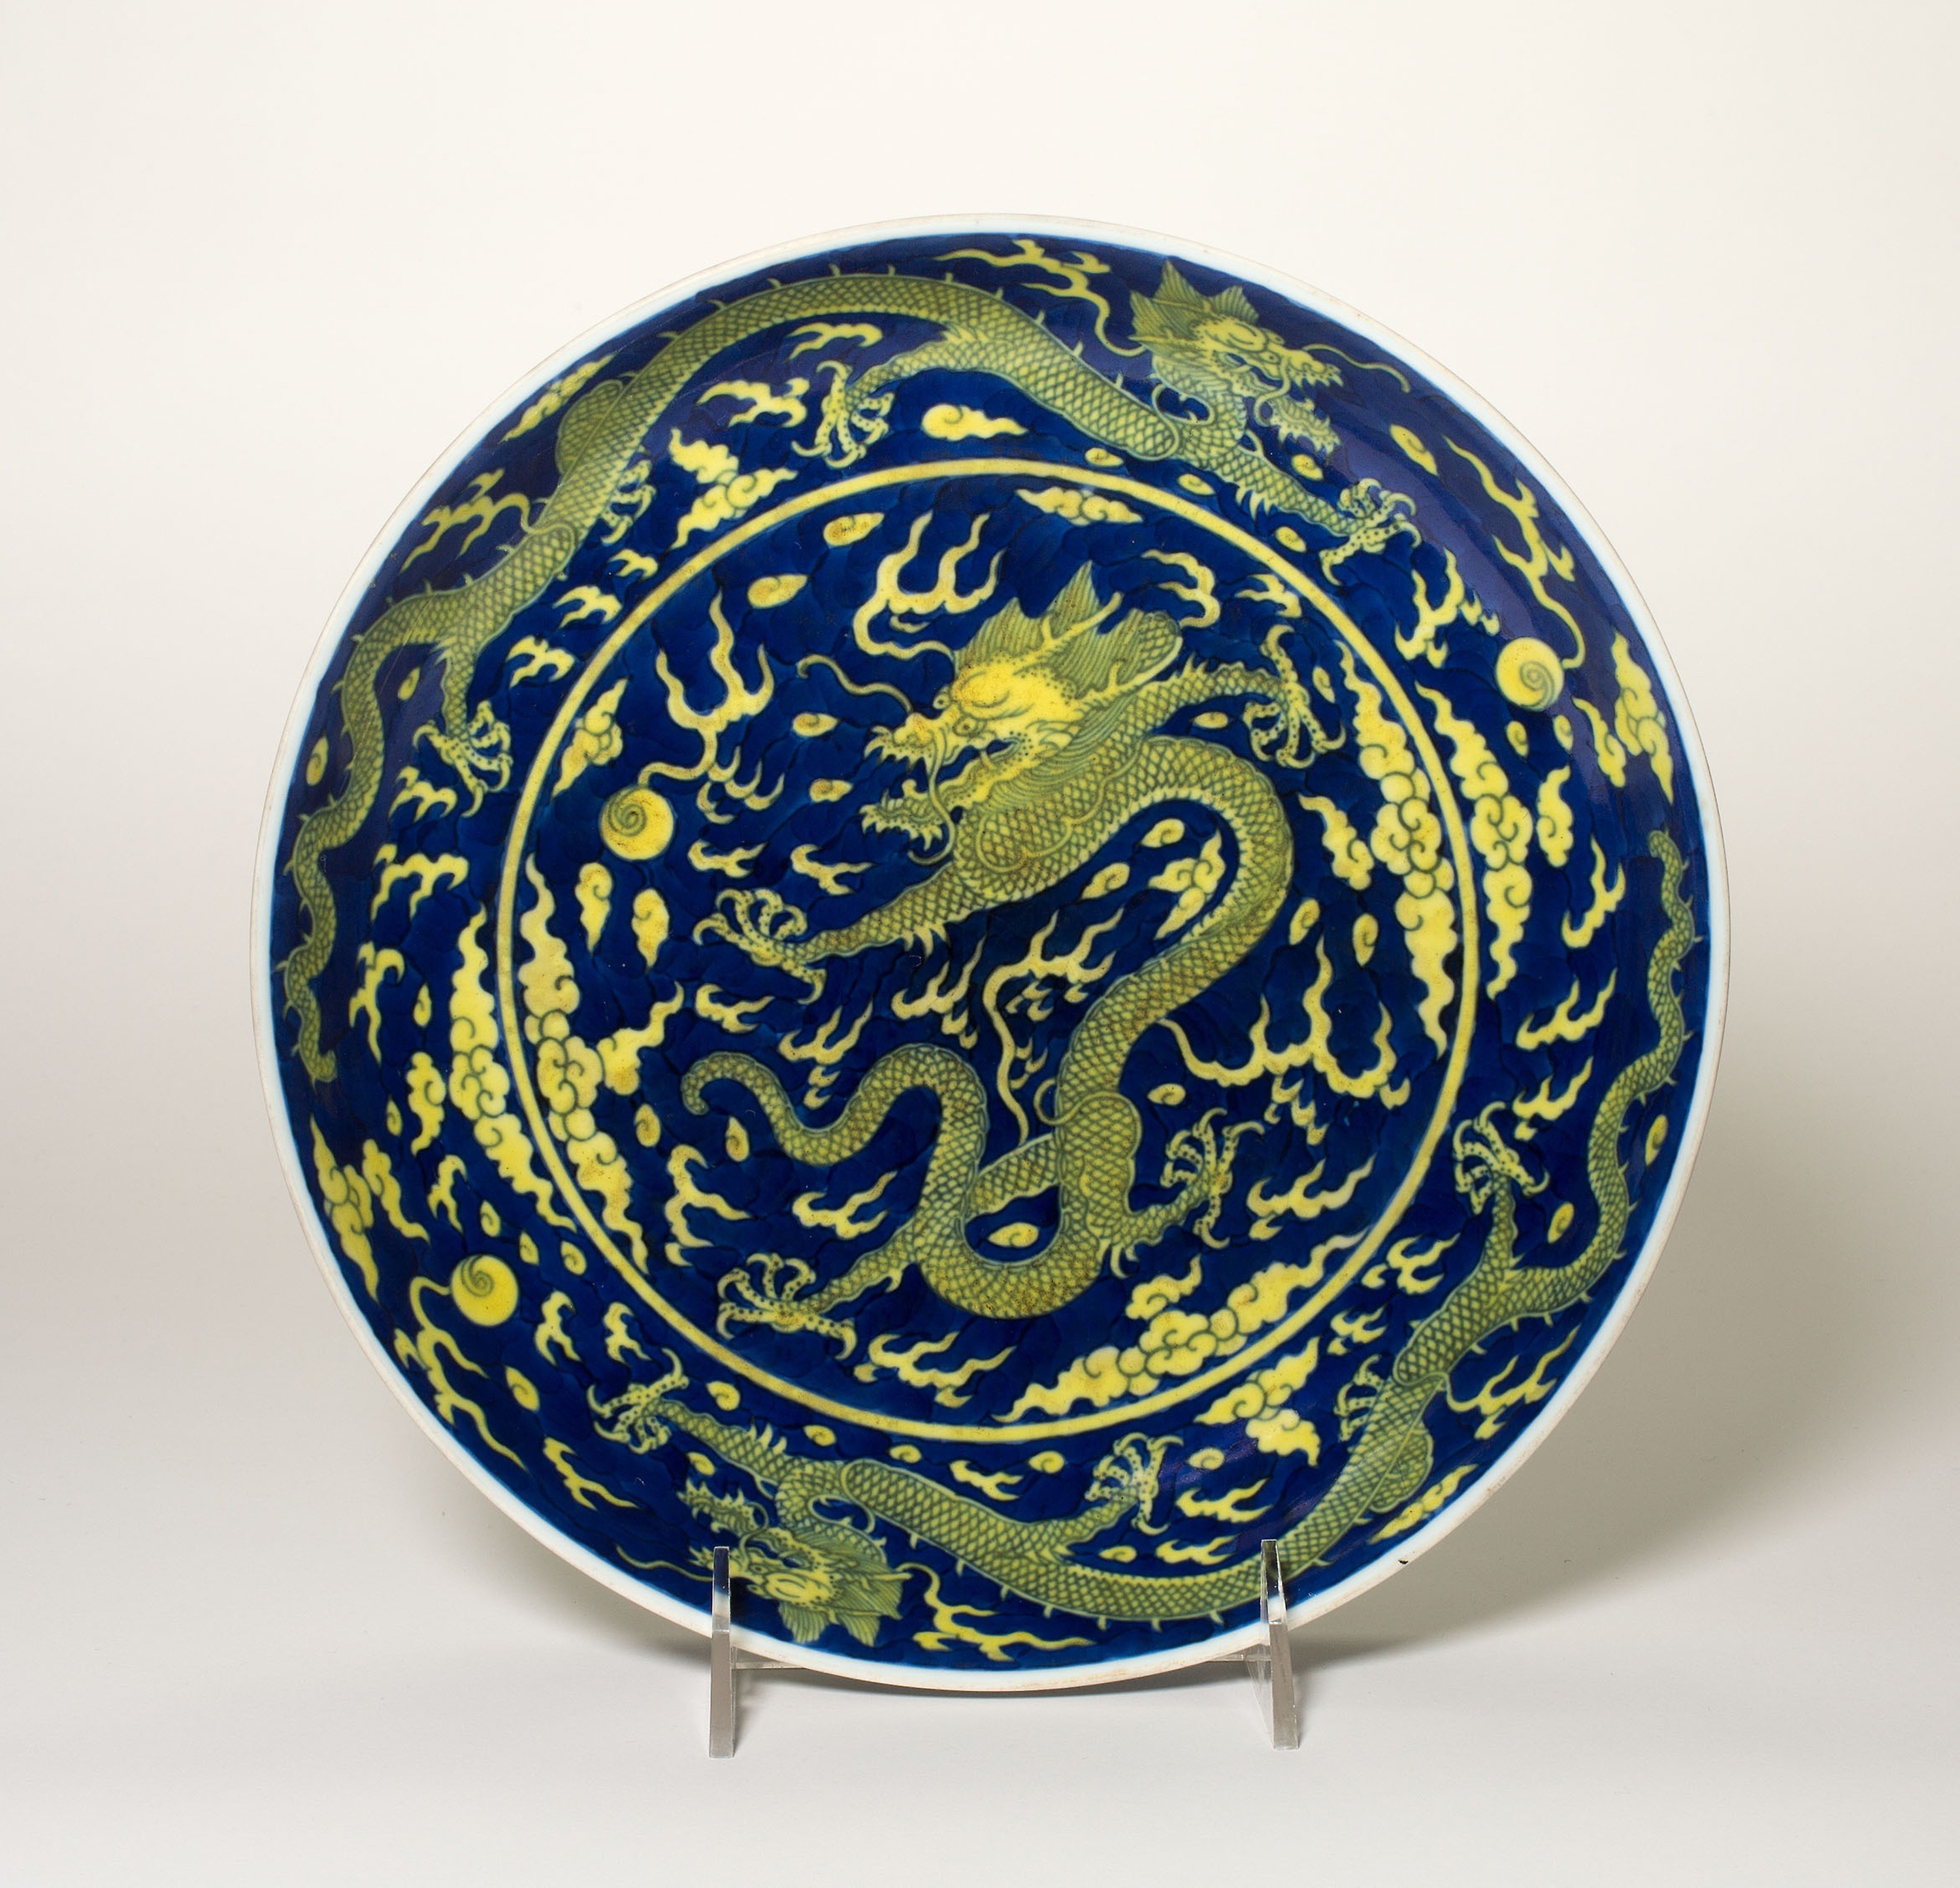
porcelain, dishware, blue and white porcelain, plate, ceramic, earthenware, platter, tableware, serveware, art